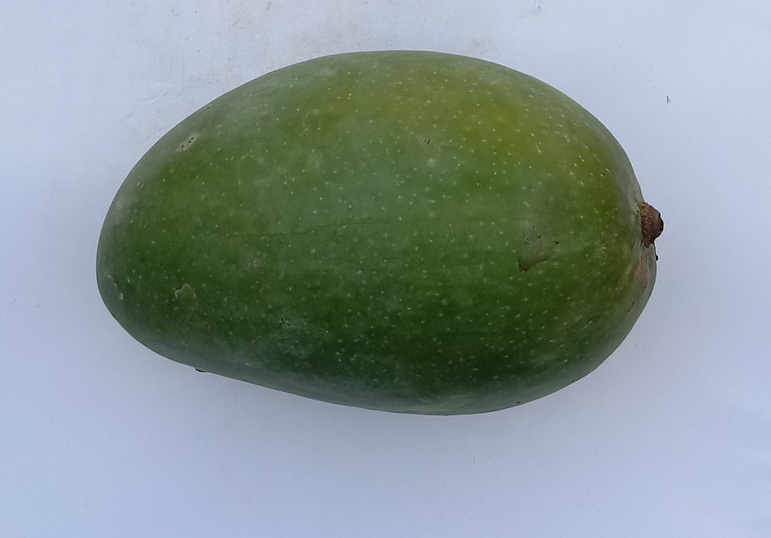
Mango variety: Chaunsa (Black)